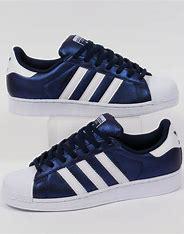
Brand: Adidas
Model: Superstar Bold